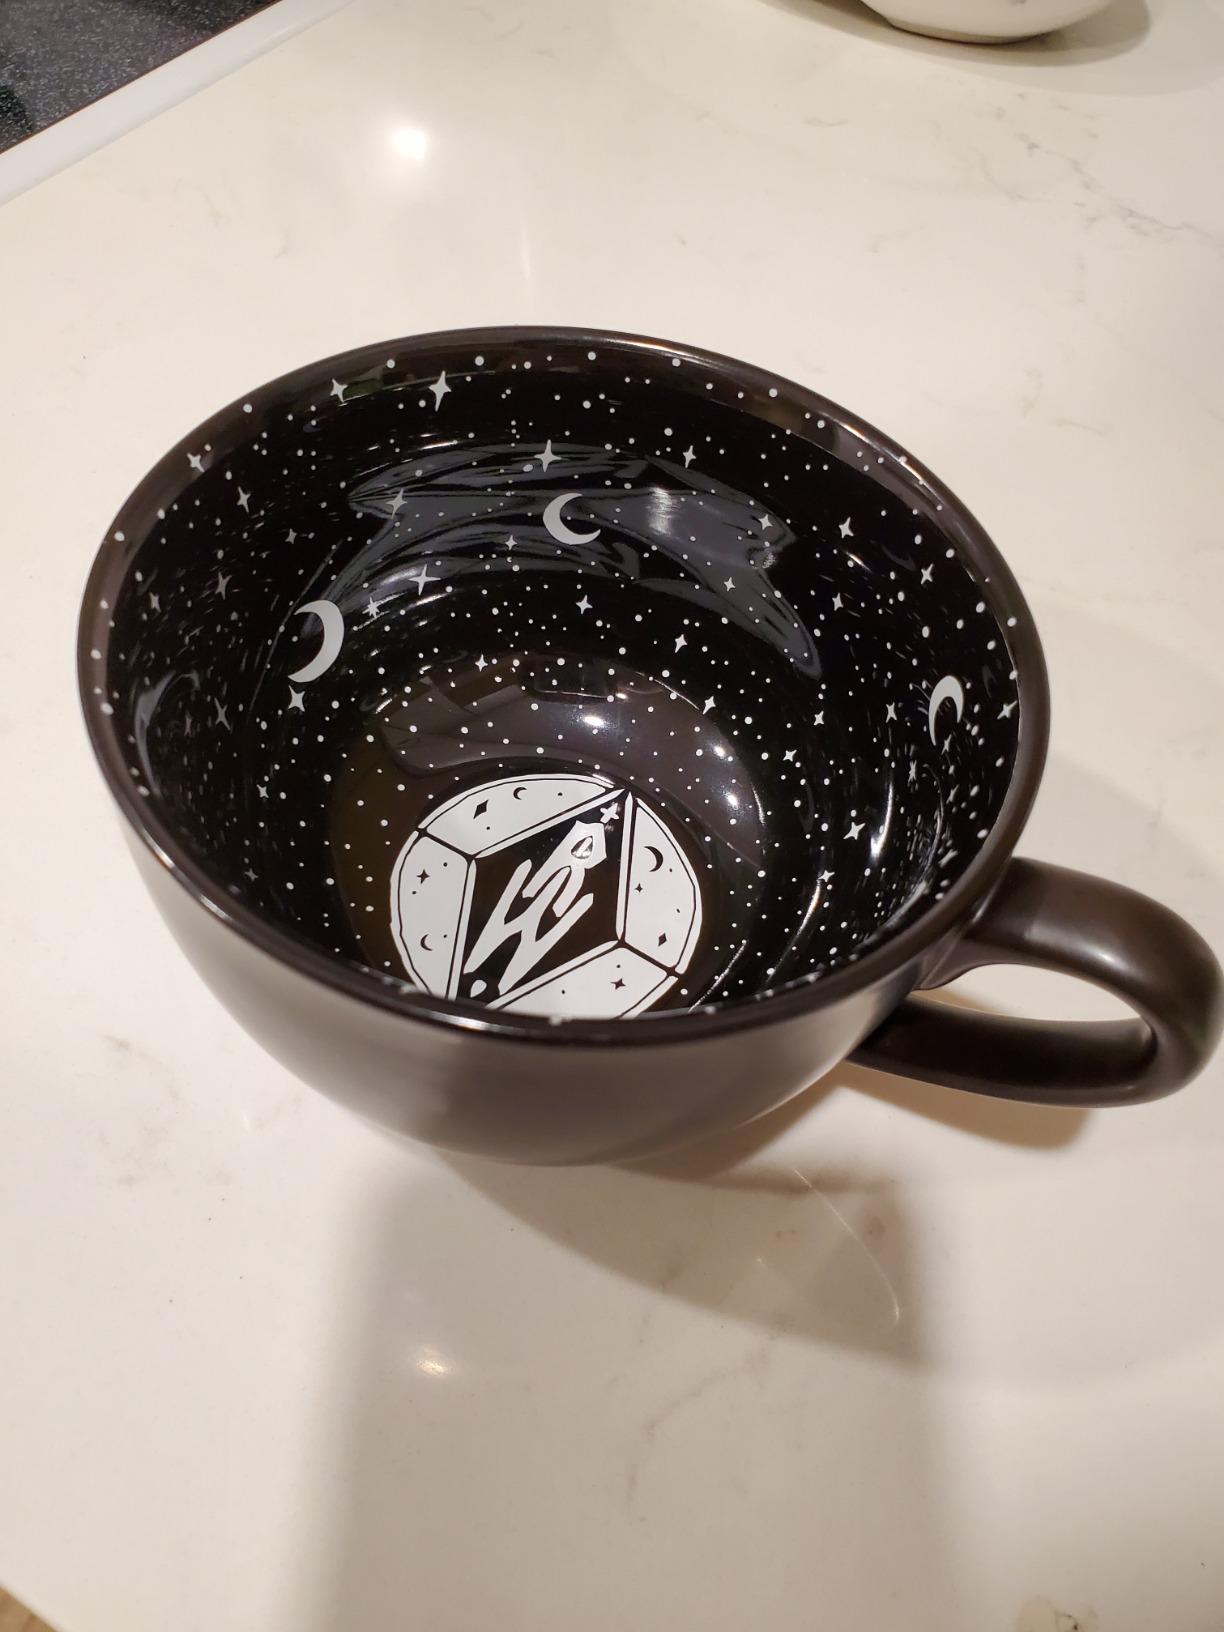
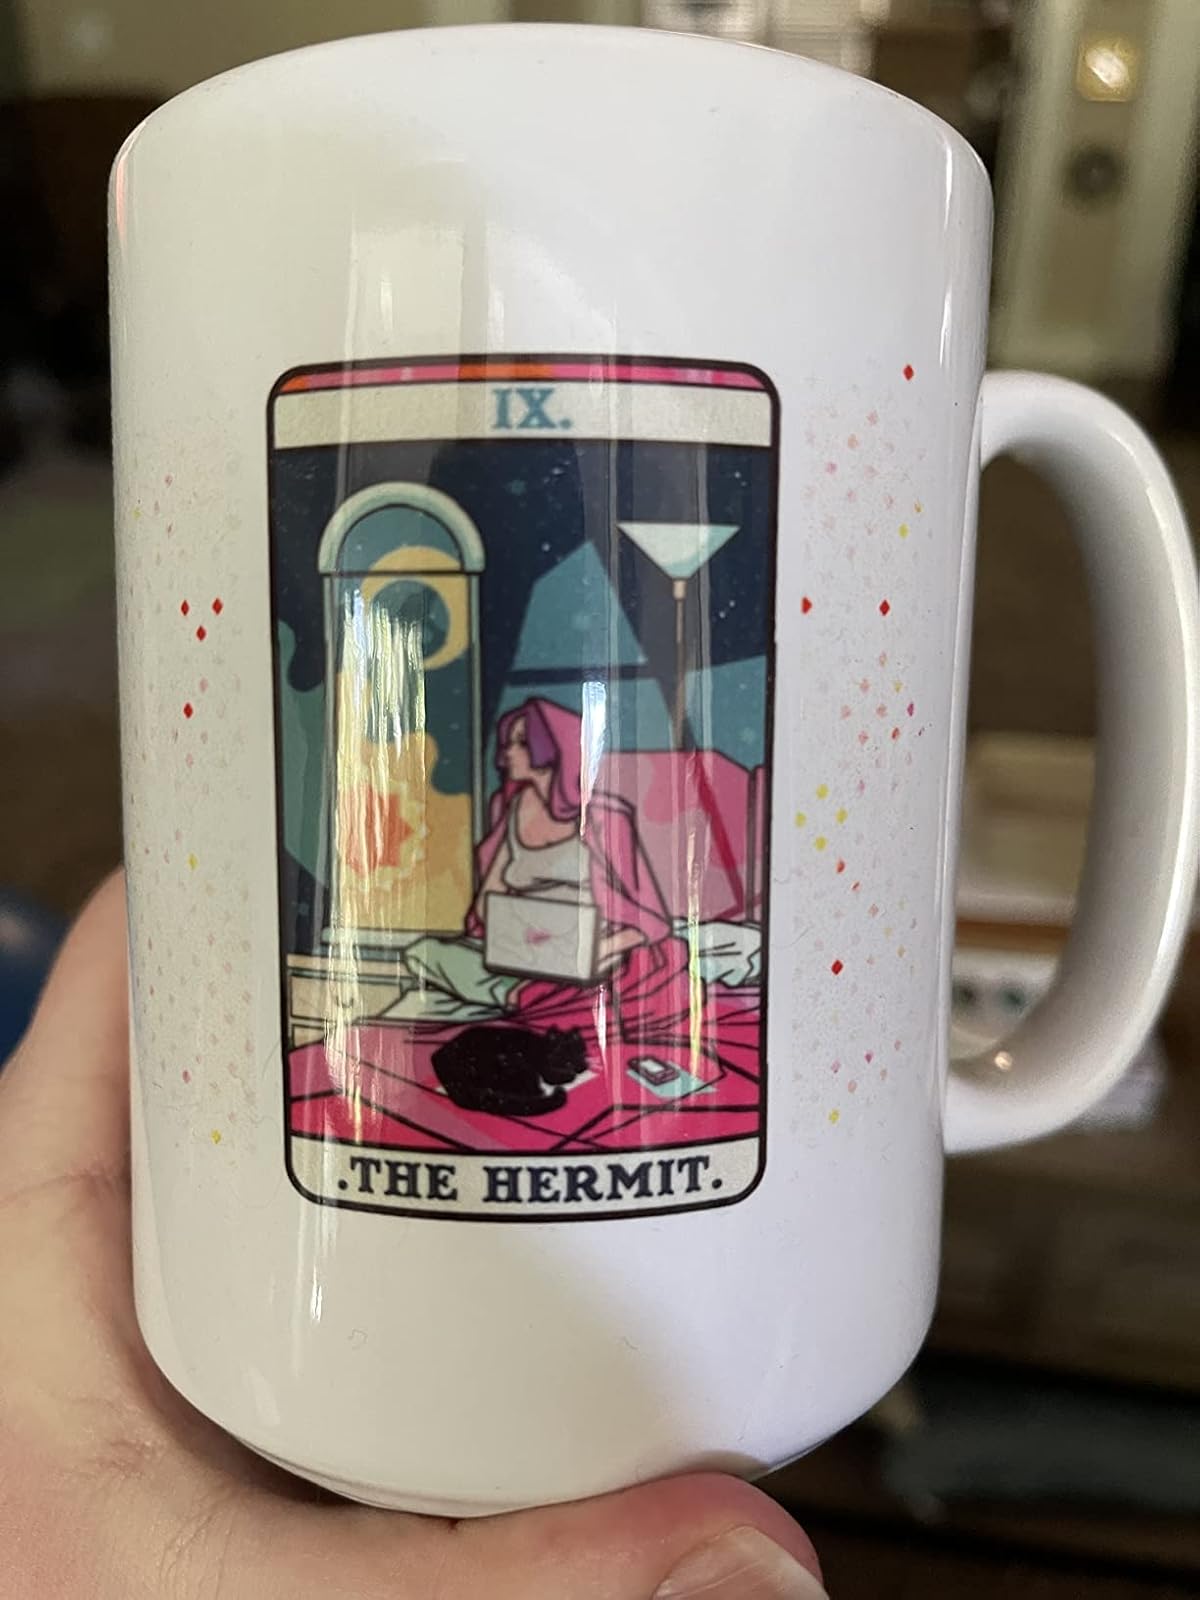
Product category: items_mug
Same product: no